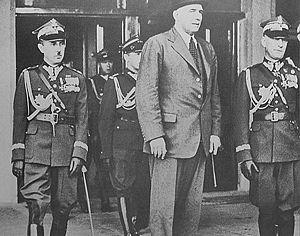
William Edmund Ironside est un officier de l'armée de terre britannique qui a servi comme chef d'état-major général impérial durant la première année de la Seconde Guerre mondiale.